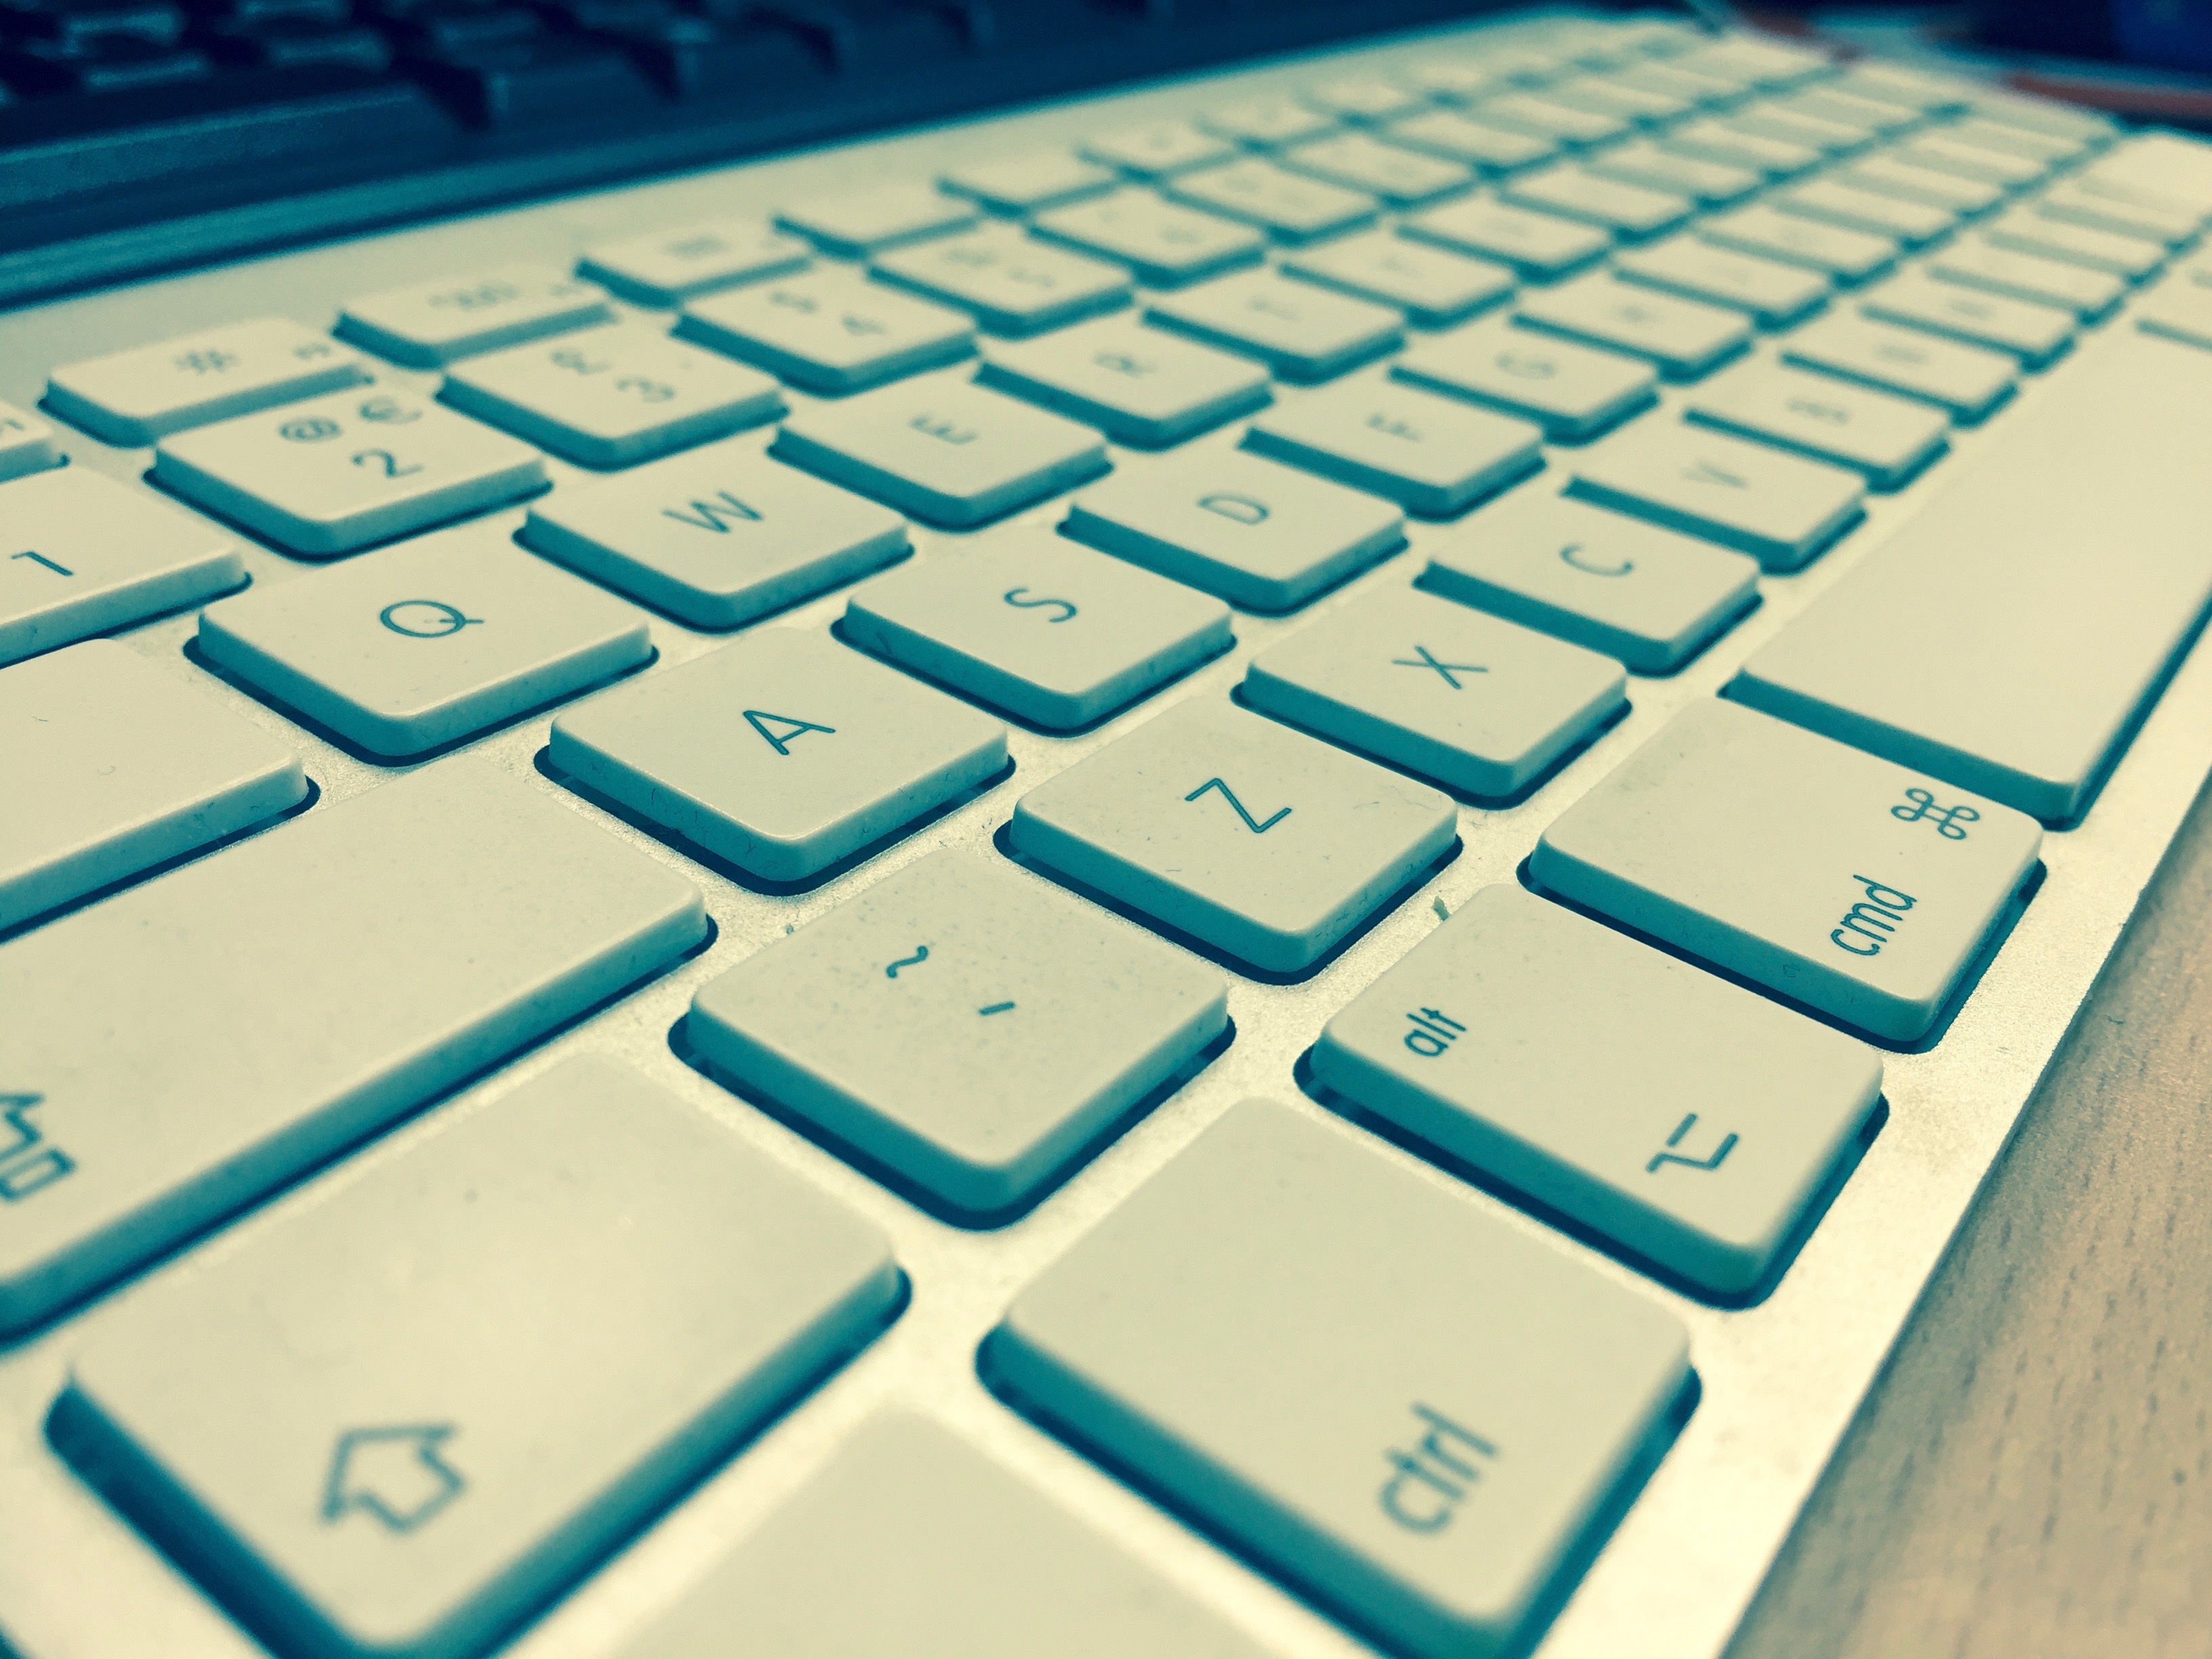
desk, computer, mac, apple, keyboard, technology, white, number, office, business, modern, font, design, screenshot, organization, computer keyboard, mac computer